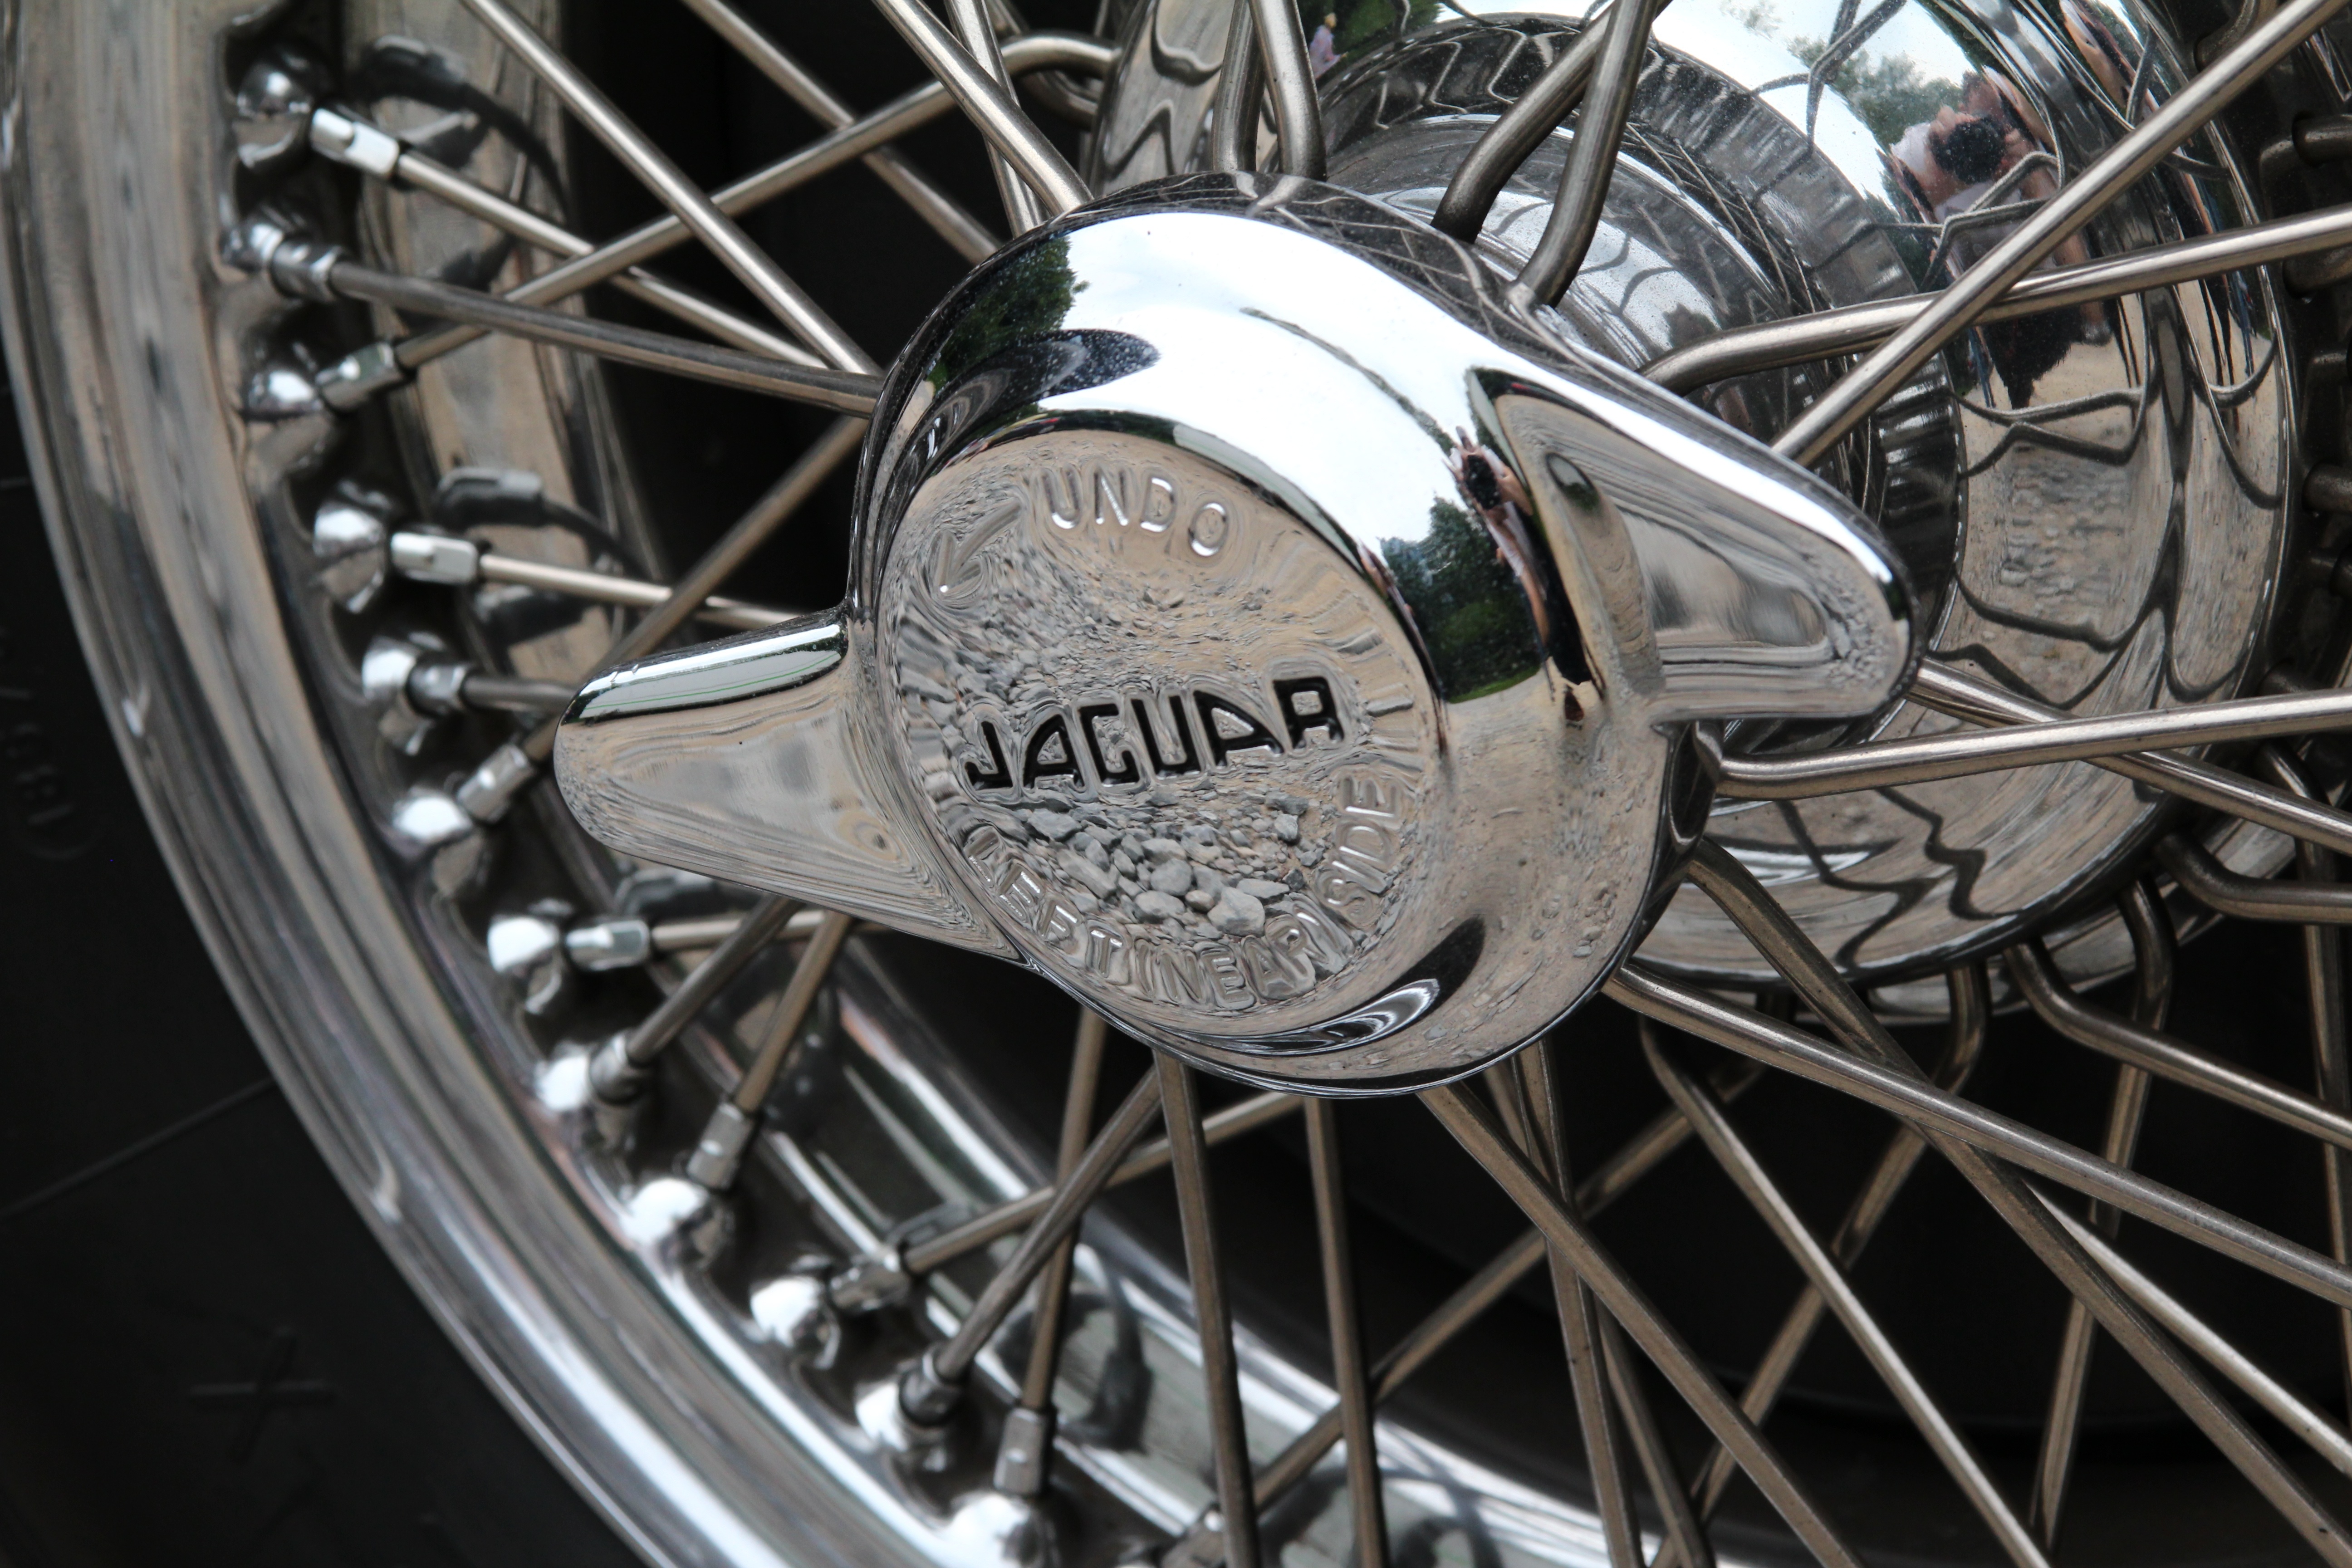
car, wheel, vehicle, spoke, motorcycle, auto, tire, spokes, wheels, rim, oldtimer, jaguar, chopper, land vehicle, automobile make, automotive design, automotive tire